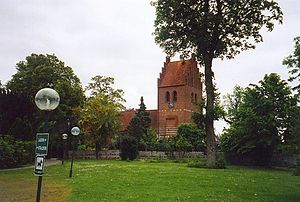
Gladsaxe
Gladsaxe Kirke.
Gladsaxe er en bydel i Storkøbenhavn, beliggende i Gladsaxe Kommune. Hele kommunen har 69.262 indbyggere.